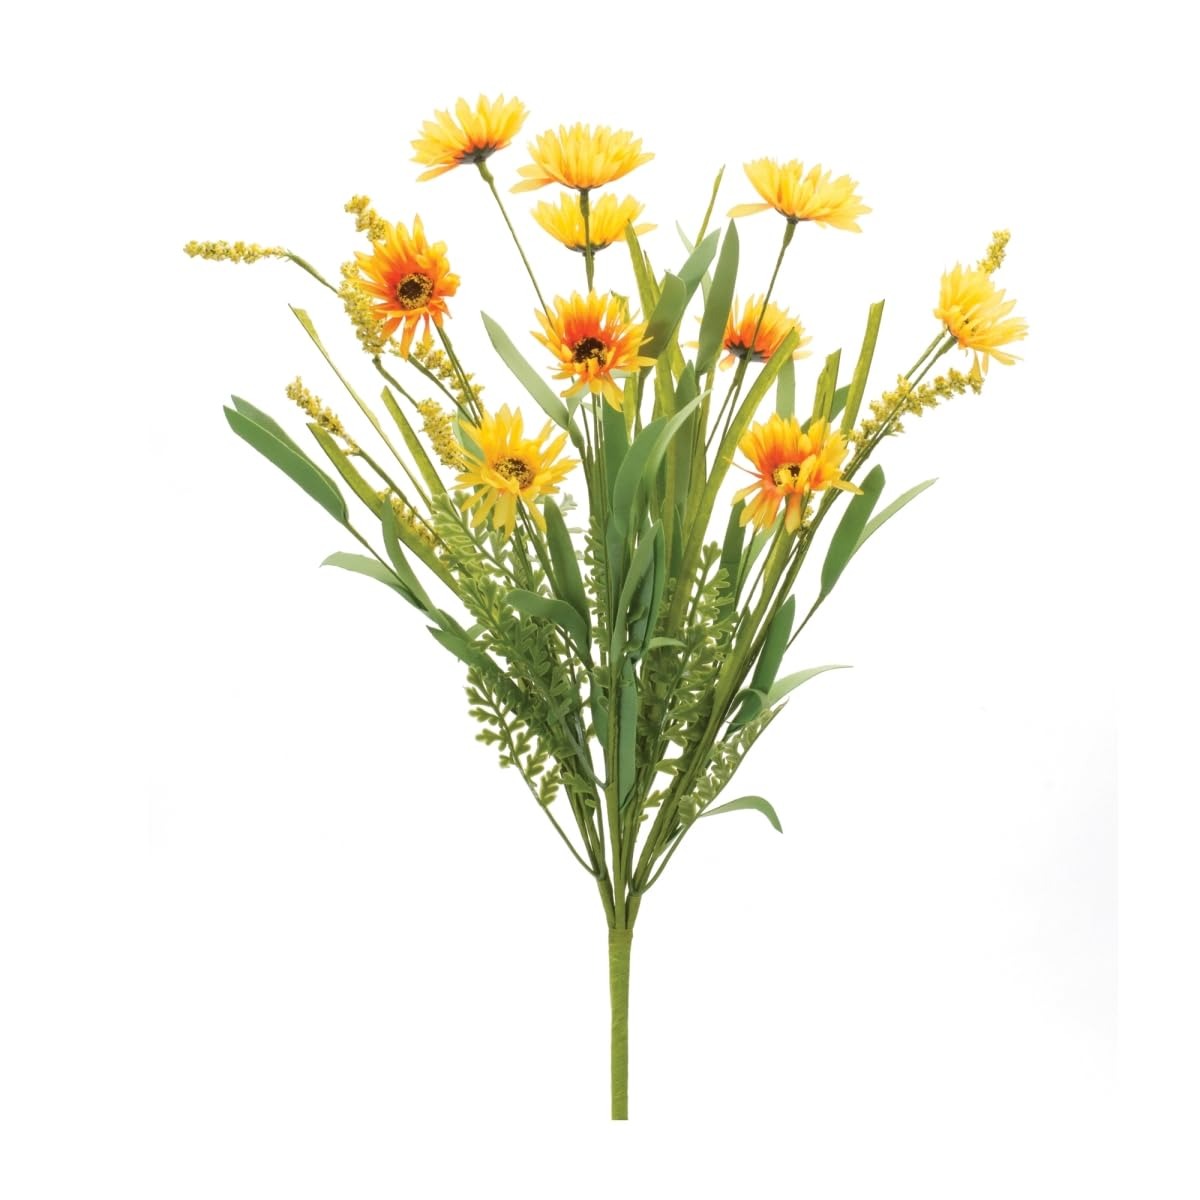
Item Name: Melrose International 88546DS Mixed Daisy Bush Artificial Flowers - Set of 6
Product Description: Add a touch of nature to your home with this beautiful mixed daisy bush set. Featuring six pieces, these gorgeous blooms bring a bright, fresh look with green and yellow hues, perfect for adding a natural pop of color to any room. Made of quality polyester, these stems will last for years. Add the pieces to a floral vase, arrangement, or wall basket to complete the display. Bring your space to life with these stunning mixed daisy bushes by adding them to a vase or floral arrangement today. Features: Artificial Mixed Daisy Bush Flowers. Set of 6. Specifications: Material: Polyester. Dimensions: 10 x 13.5 x 20.25 inches. Weight: 1 lb.
Value: 6.0
Unit: Count

Price: 61.99